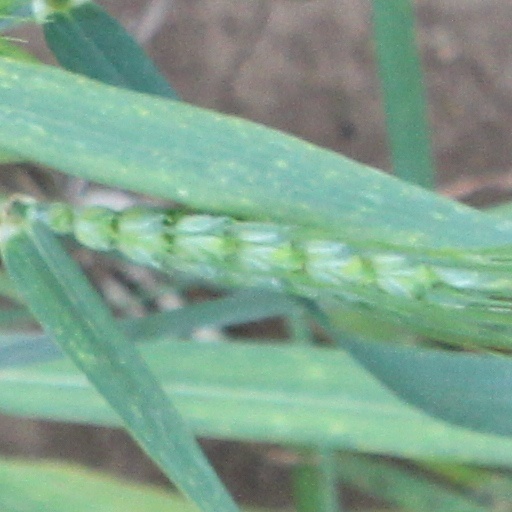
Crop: wheat